Jimmy Tingle

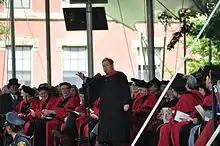
Jimmy Tingle giving the English address at Harvard University Graduate School's 2010 commencement

A 1977 graduate of Southeastern Massachusetts University, now UMass Dartmouth with a degree in history, Tingle returned to school, earning a master's degree from Harvard Kennedy School in 2010; he was selected to give an address at Harvard's commencement ceremony that year.